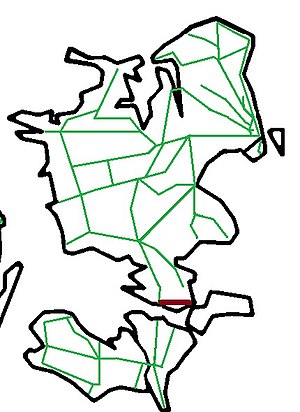
Kalvehavebanen
Banens placering
Kalvehavebanen var en dansk privatbane mellem Vordingborg og Kalvehave. Den udgik oprindeligt fra Vordingborgs første station Masnedsund og hed derfor i de første år Masnedsund-Kallehave Banen.